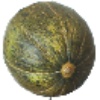
Label: Melon Piel de Sapo 1